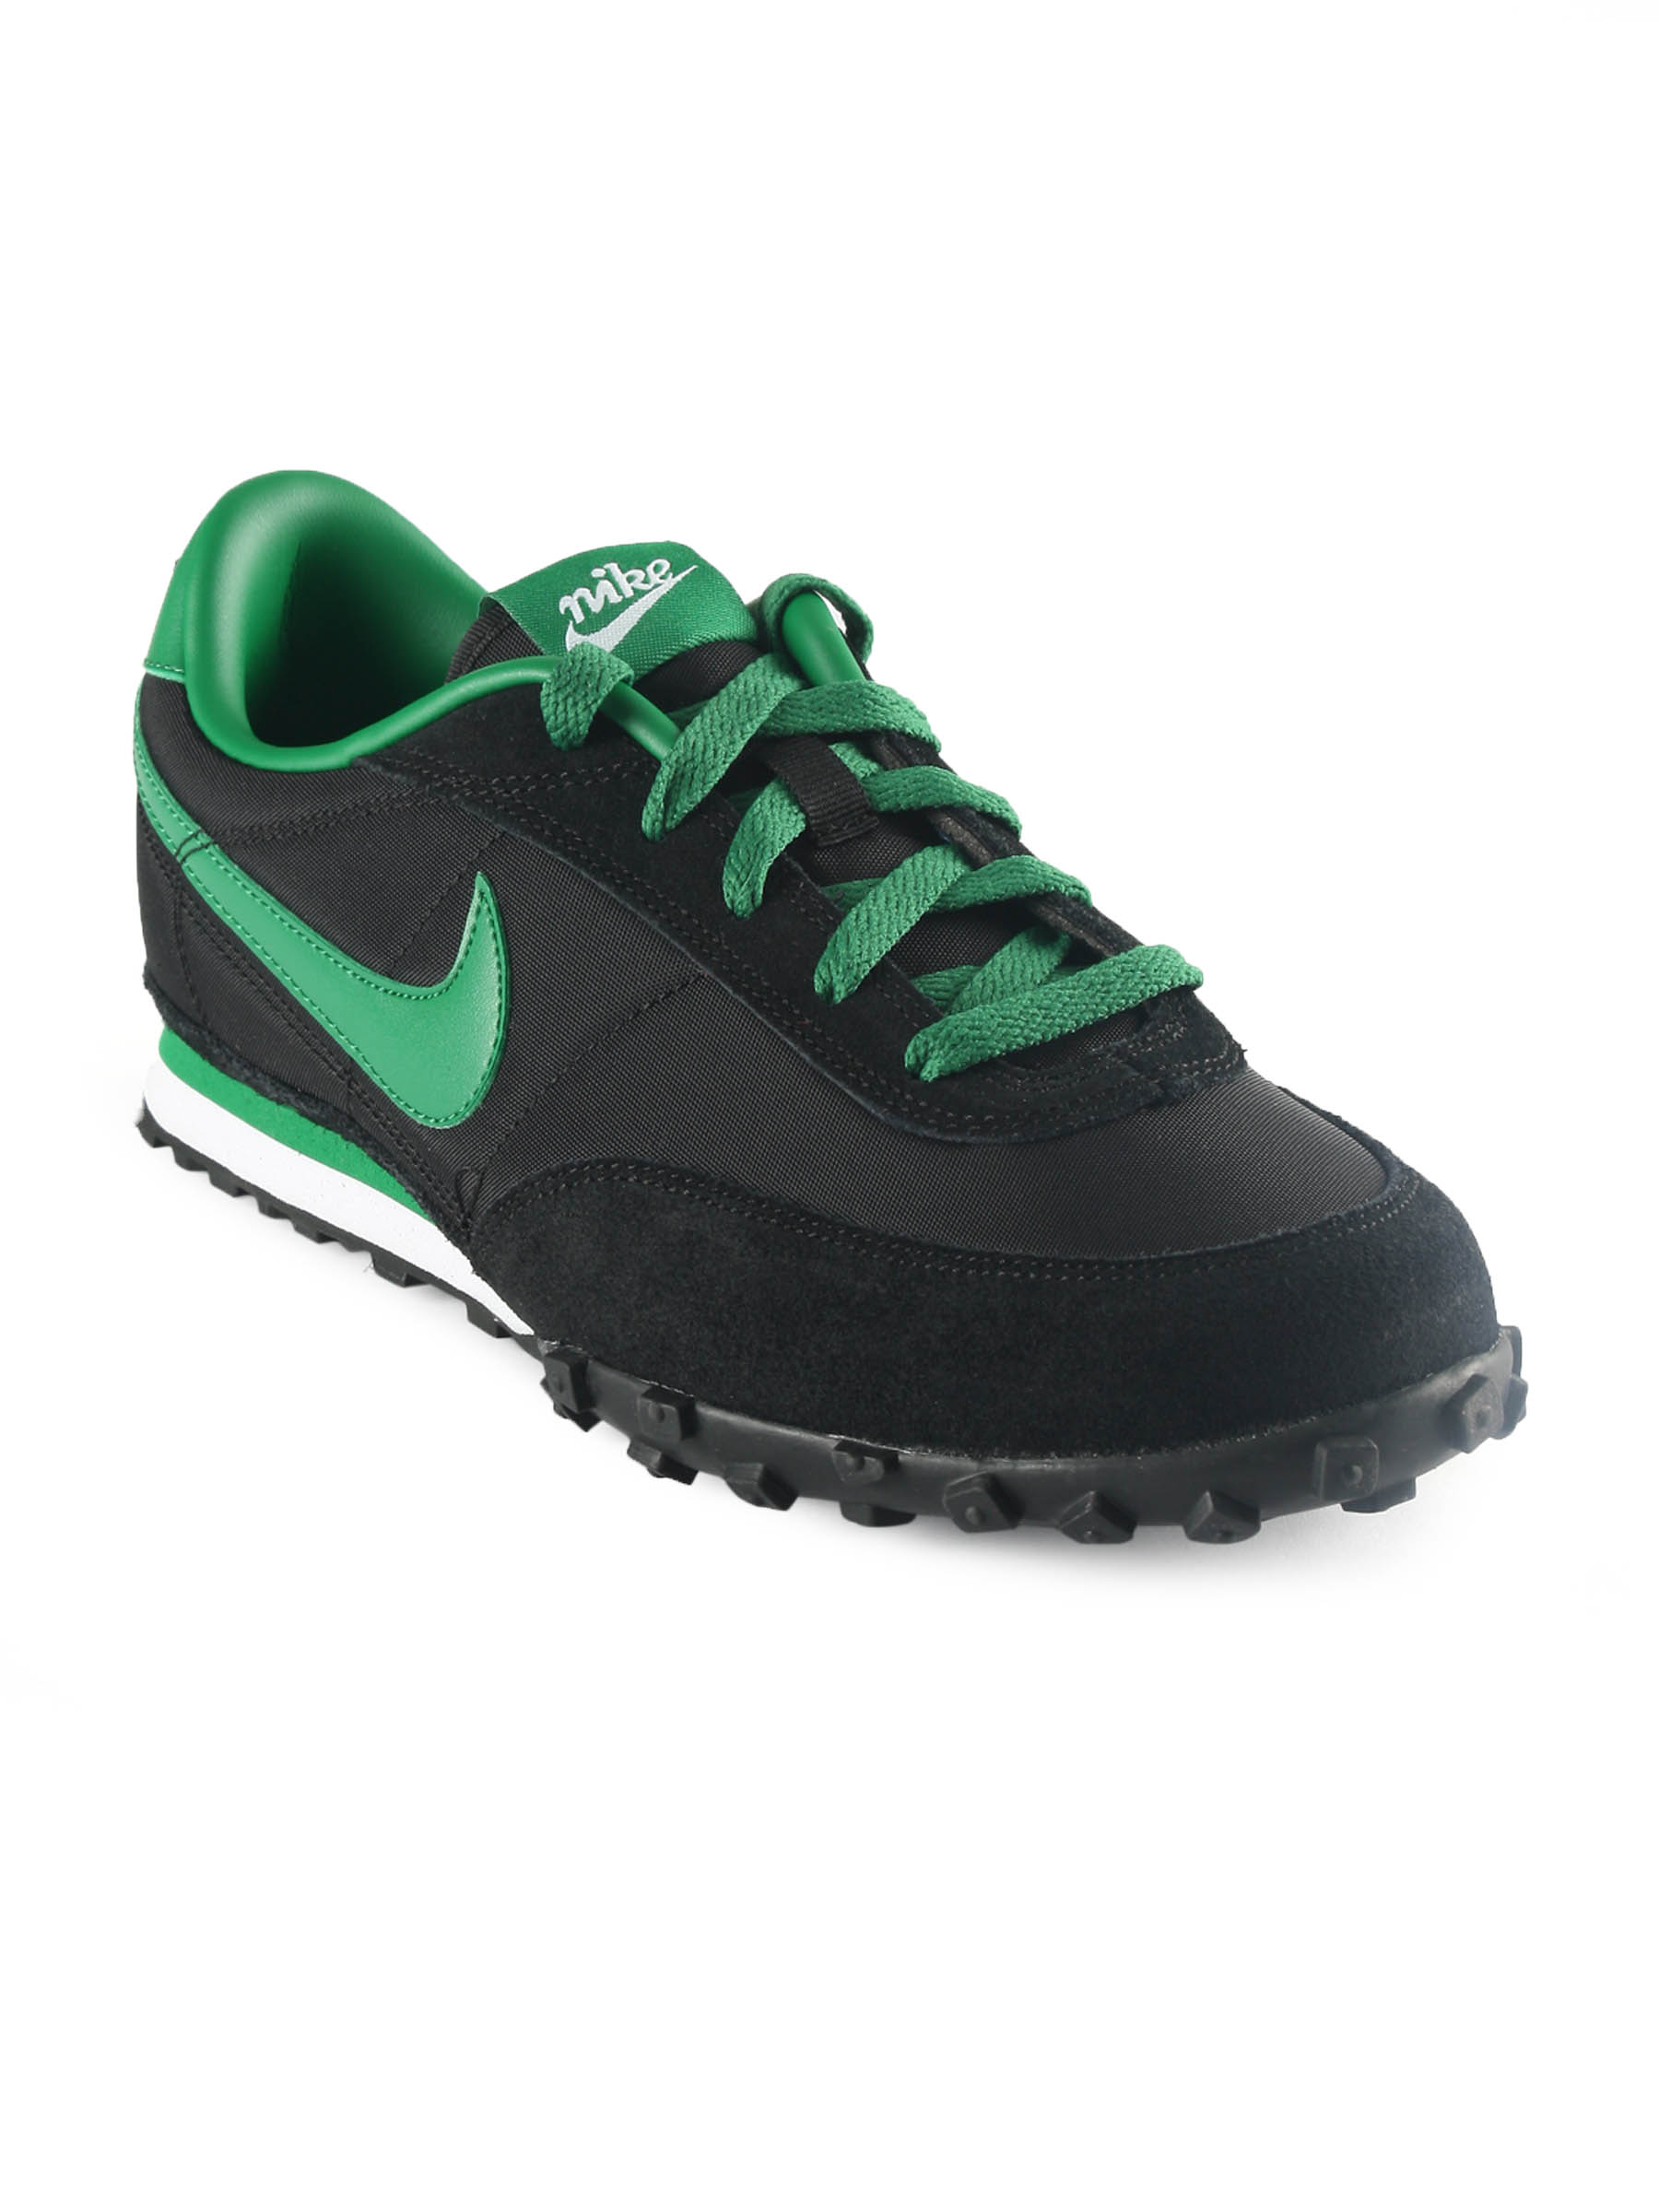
Nike Men Waffle Racer II Black Sports Shoes
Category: Footwear / Shoes / Sports Shoes
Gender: Men
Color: Black
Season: Fall 2011
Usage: Sports